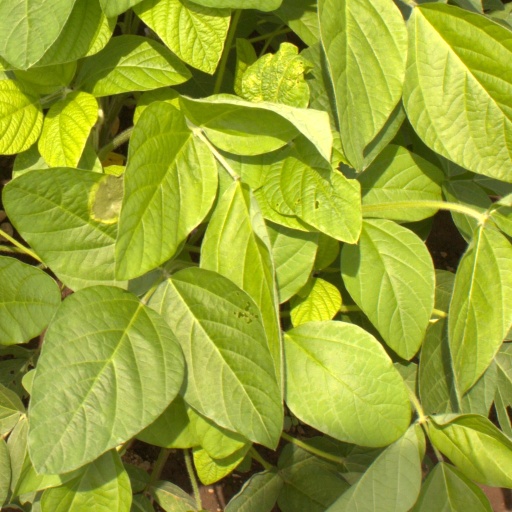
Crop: soybean